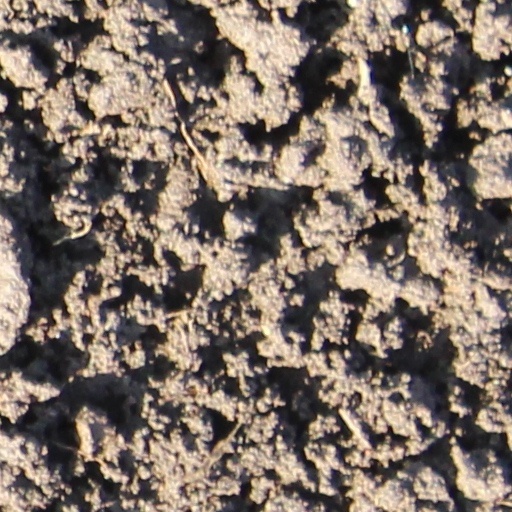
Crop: wheat